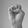
ASL letter: E